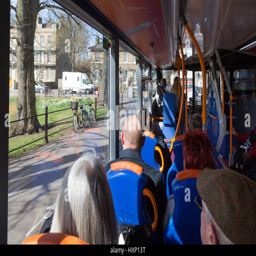
people sitting inside a bus